Orovenator

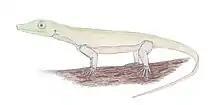
Life restoration

A 2018 redescription by David Ford and found that "Orovenator" shared many similarities with varanopids, a group of reptile-like tetrapods traditionally considered to be synapsids (amniotes more closely related to mammals than to modern reptiles). However, this proposed close relation between "Orovenator" and varanopids did not render "Orovenator" a synapsid; rather, it supported a placement for Varanopidae within Diapsida. However, a 2021 study found that the morphology of the maxillary canal of "Orovenator" was dissimilar to that of the varonopid "Heleosaurus," which resembled that of synapsids, and instead was similar to those of other diapsids.